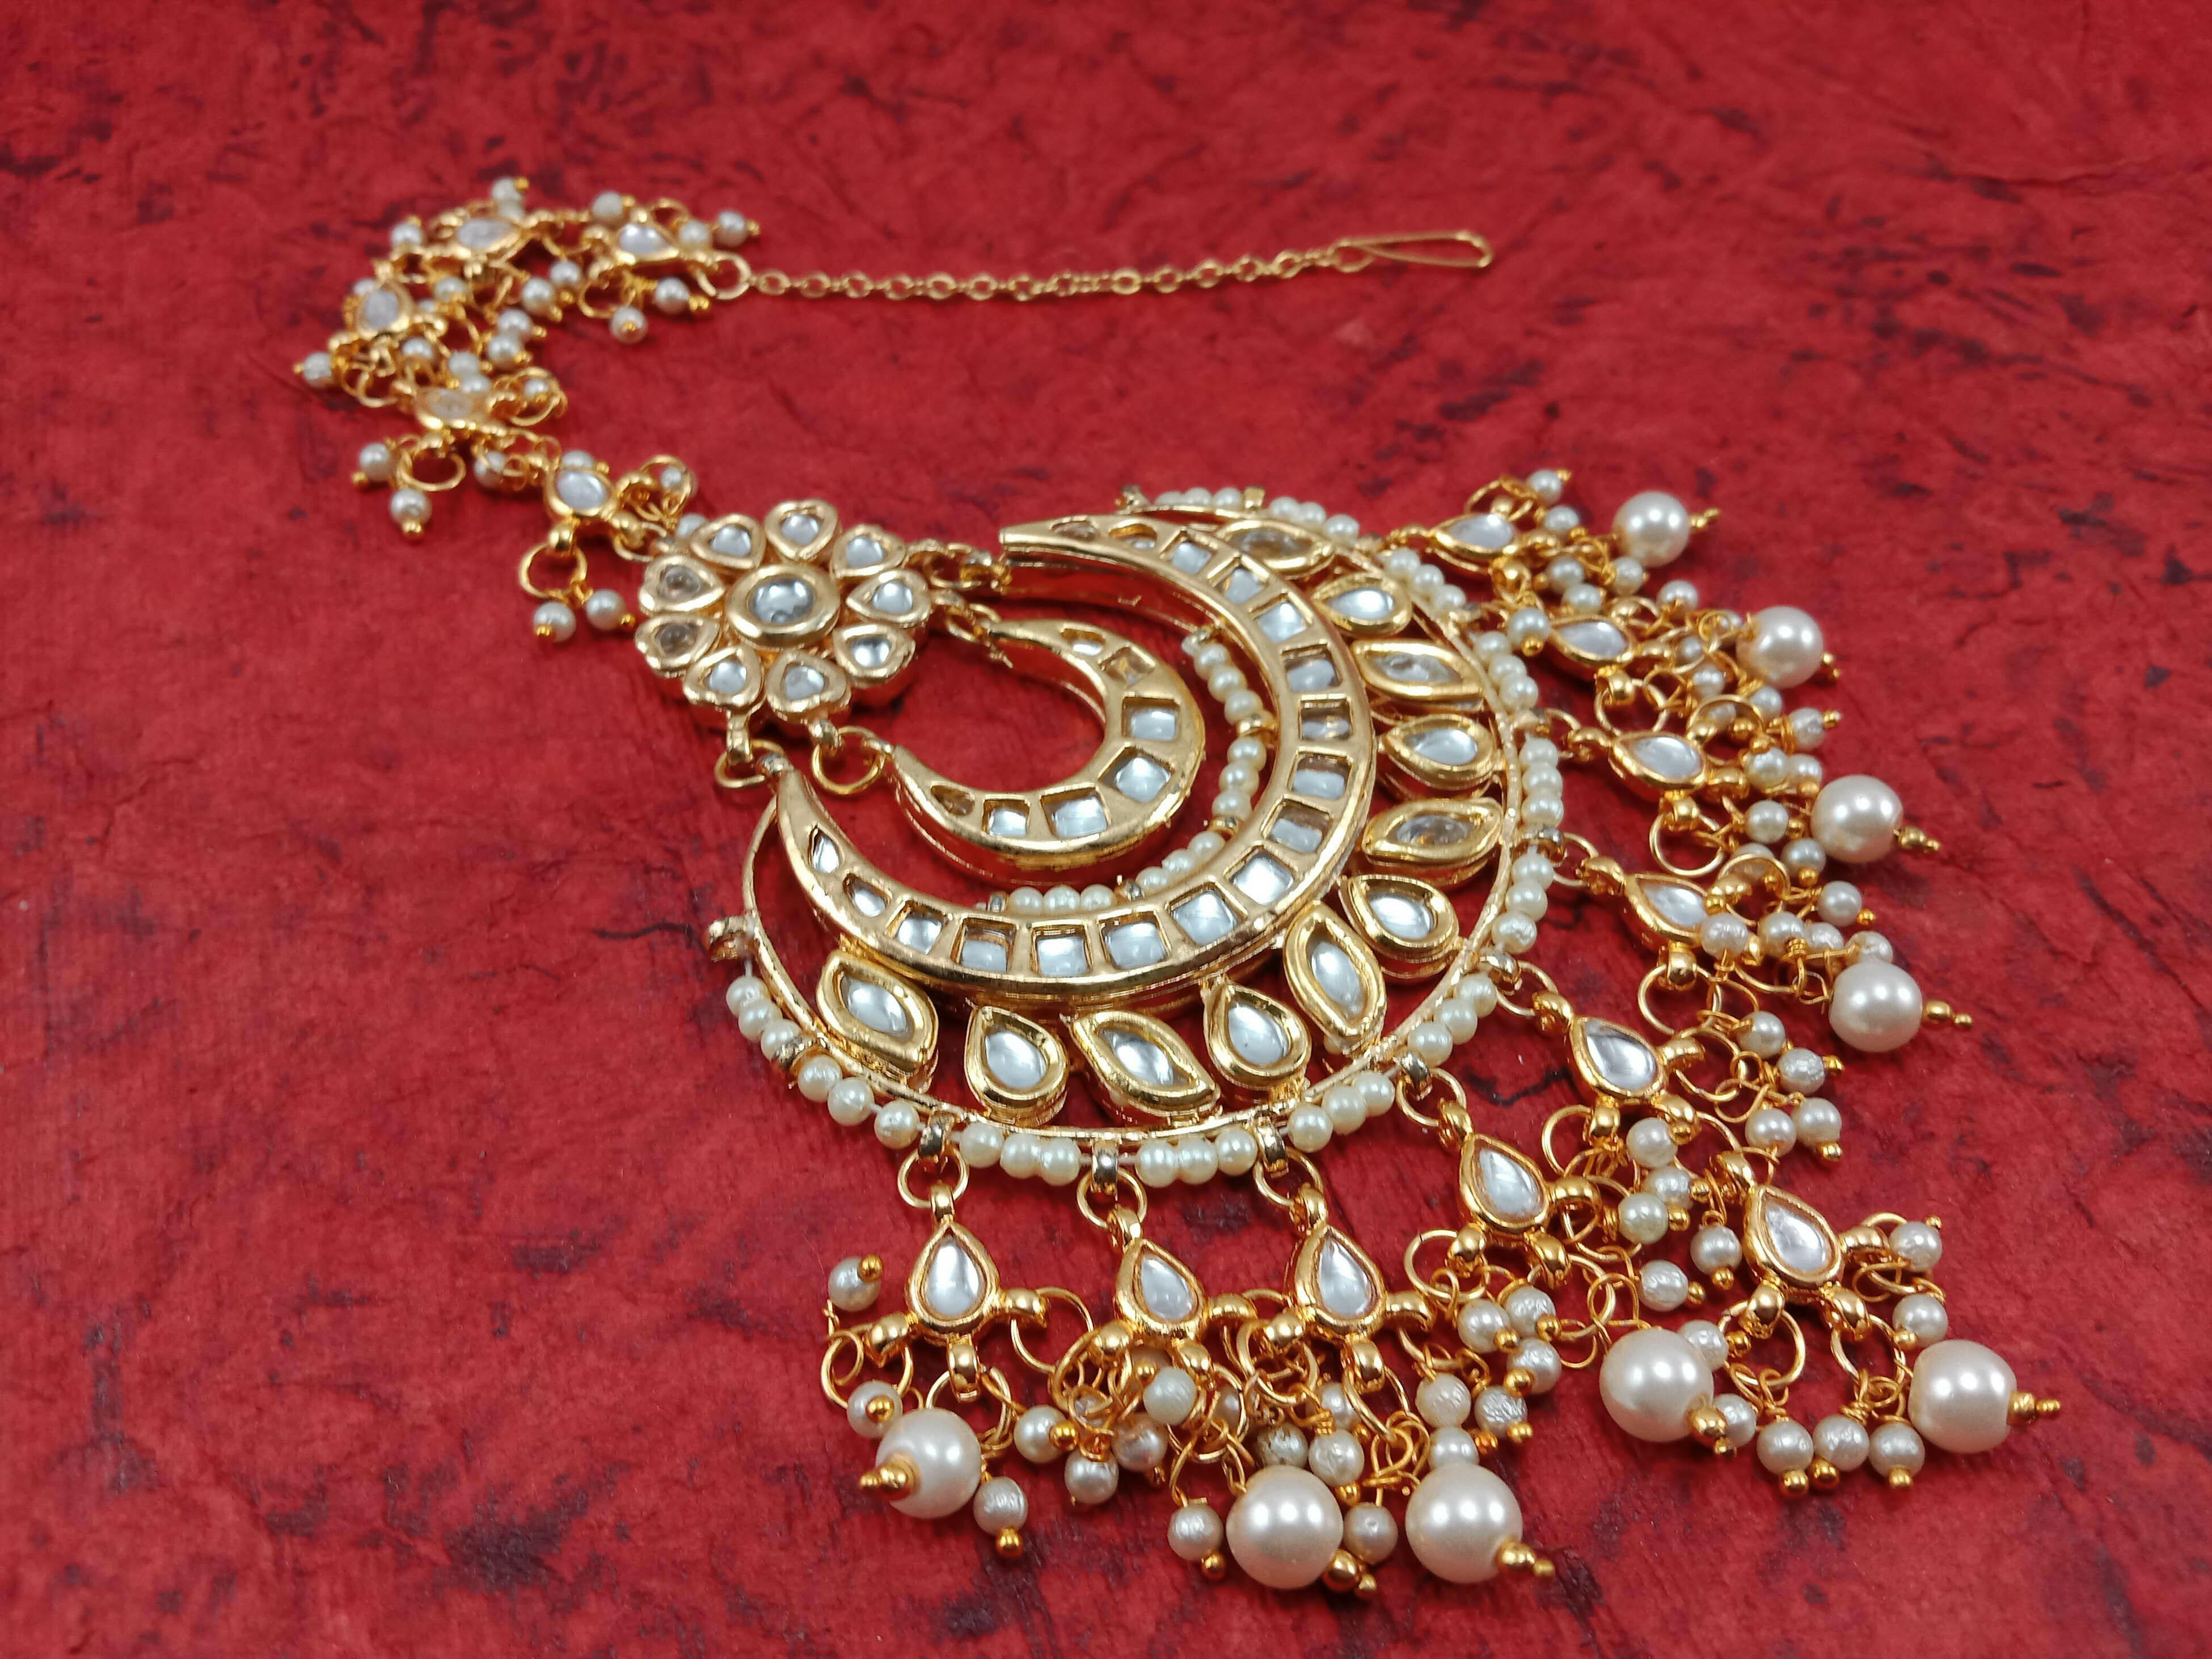
Verma CollectionMetal Maang Tikka
Type: Rings
Brand: VERMA COLLECTION
Price: Rs. 249
 Verma collection kundan mang tikka gold plated pearl studded kundan maangtikka. it's five layer micro gold plated and embellished with kundan for high durability. intricate high polish creates glamorous reflections and adds a luxurious look. perfect for weddings, festivals, traditional occasions.colour: goldpackage contains: 1 maangtikkamaangtikka material: metal alloycaring for your fashion jewelleryskin friendly: nickel free and lead free as per international standards. anti-allergic and safe for skin. 5)gift for women! - ideal valentine, birthday, anniversary gift for someone you love. with our packaging box, you do not need to opt-in for any additional gift packaging. the product comes in a beautiful elegant ready-to-gift box
Features: Pack Of-1,Color-Multi Color